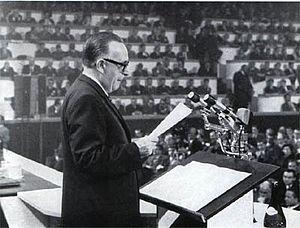
La Démocratie chrétienne était un parti politique italien centriste, fondé en 1942 par d'anciens membres du Parti populaire italien, et dont les activités prirent fin en 1994.